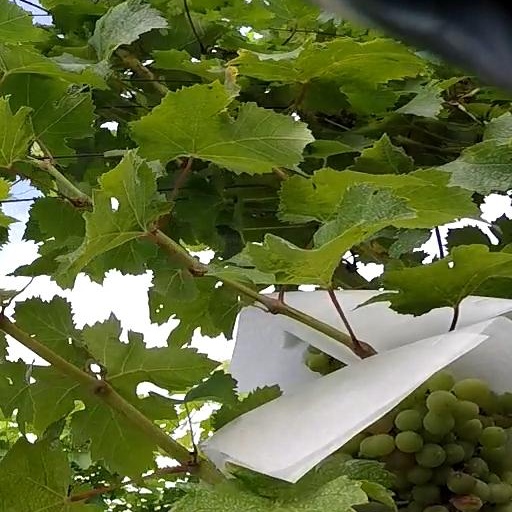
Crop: grape